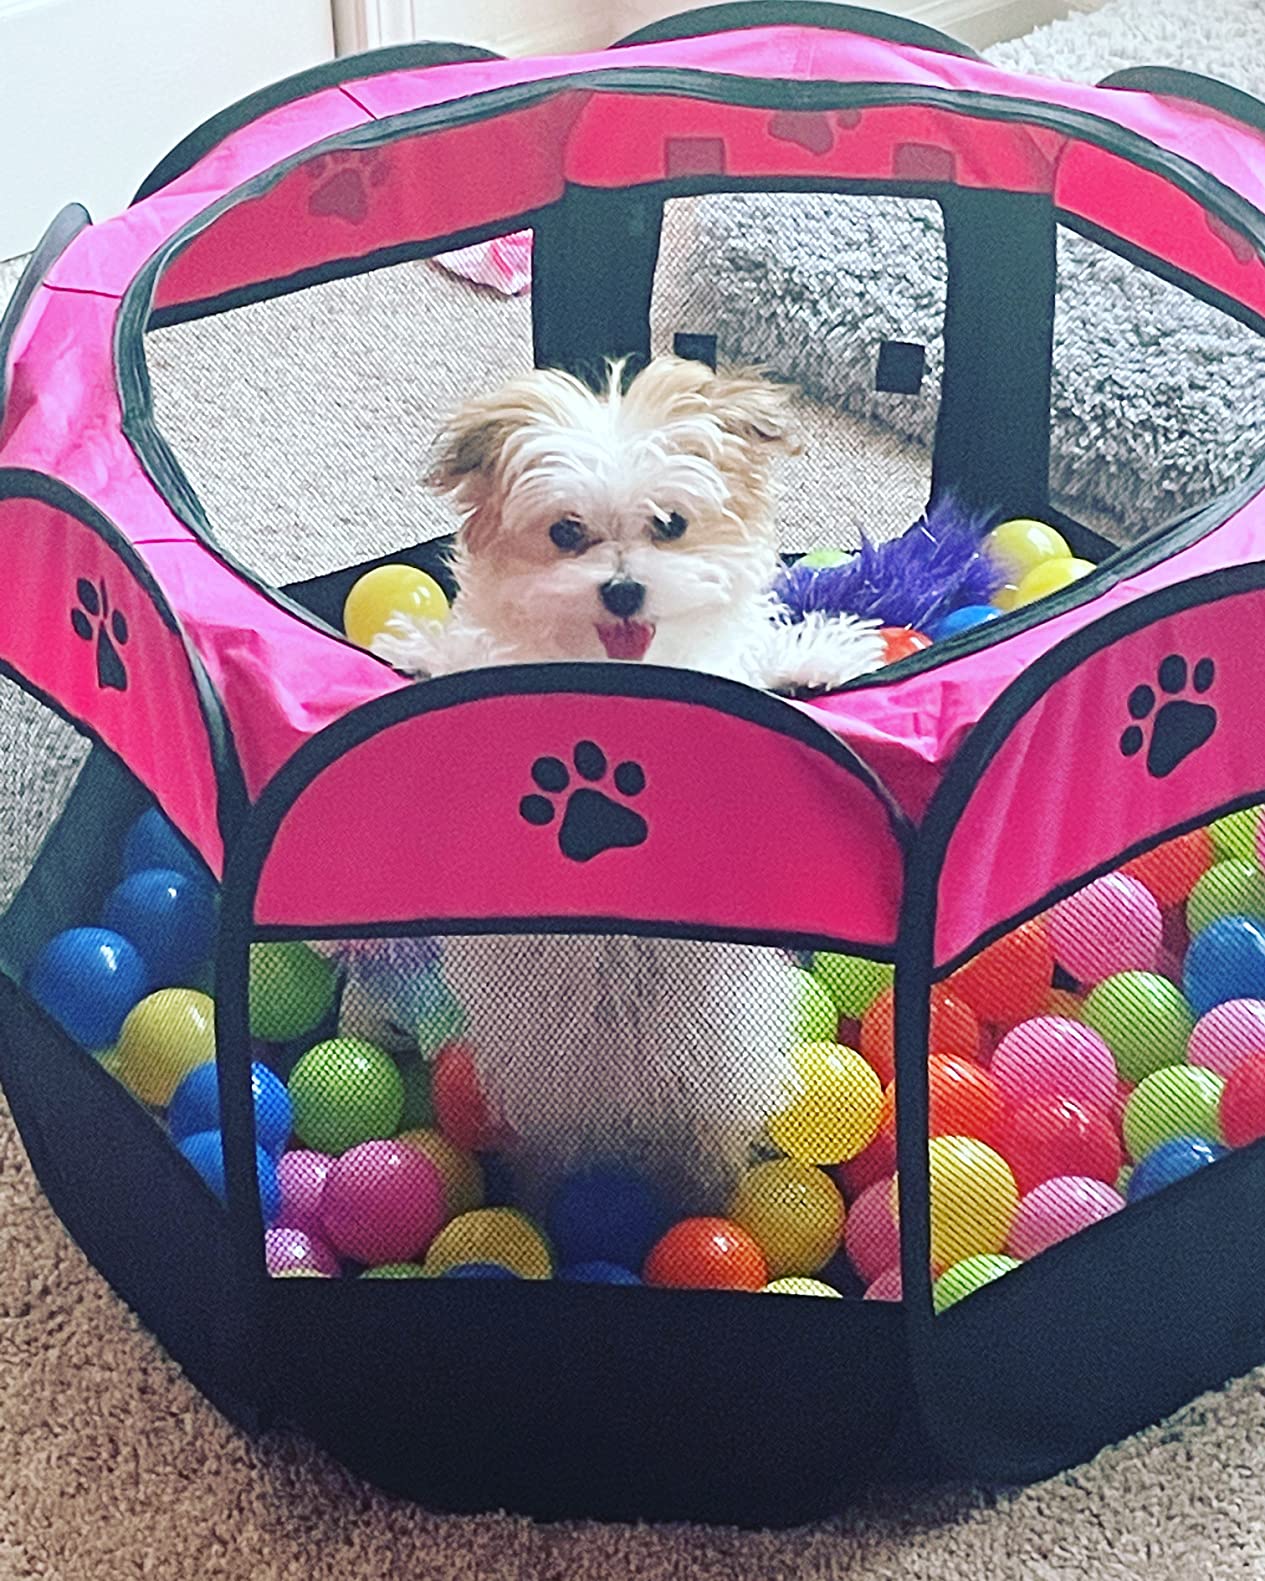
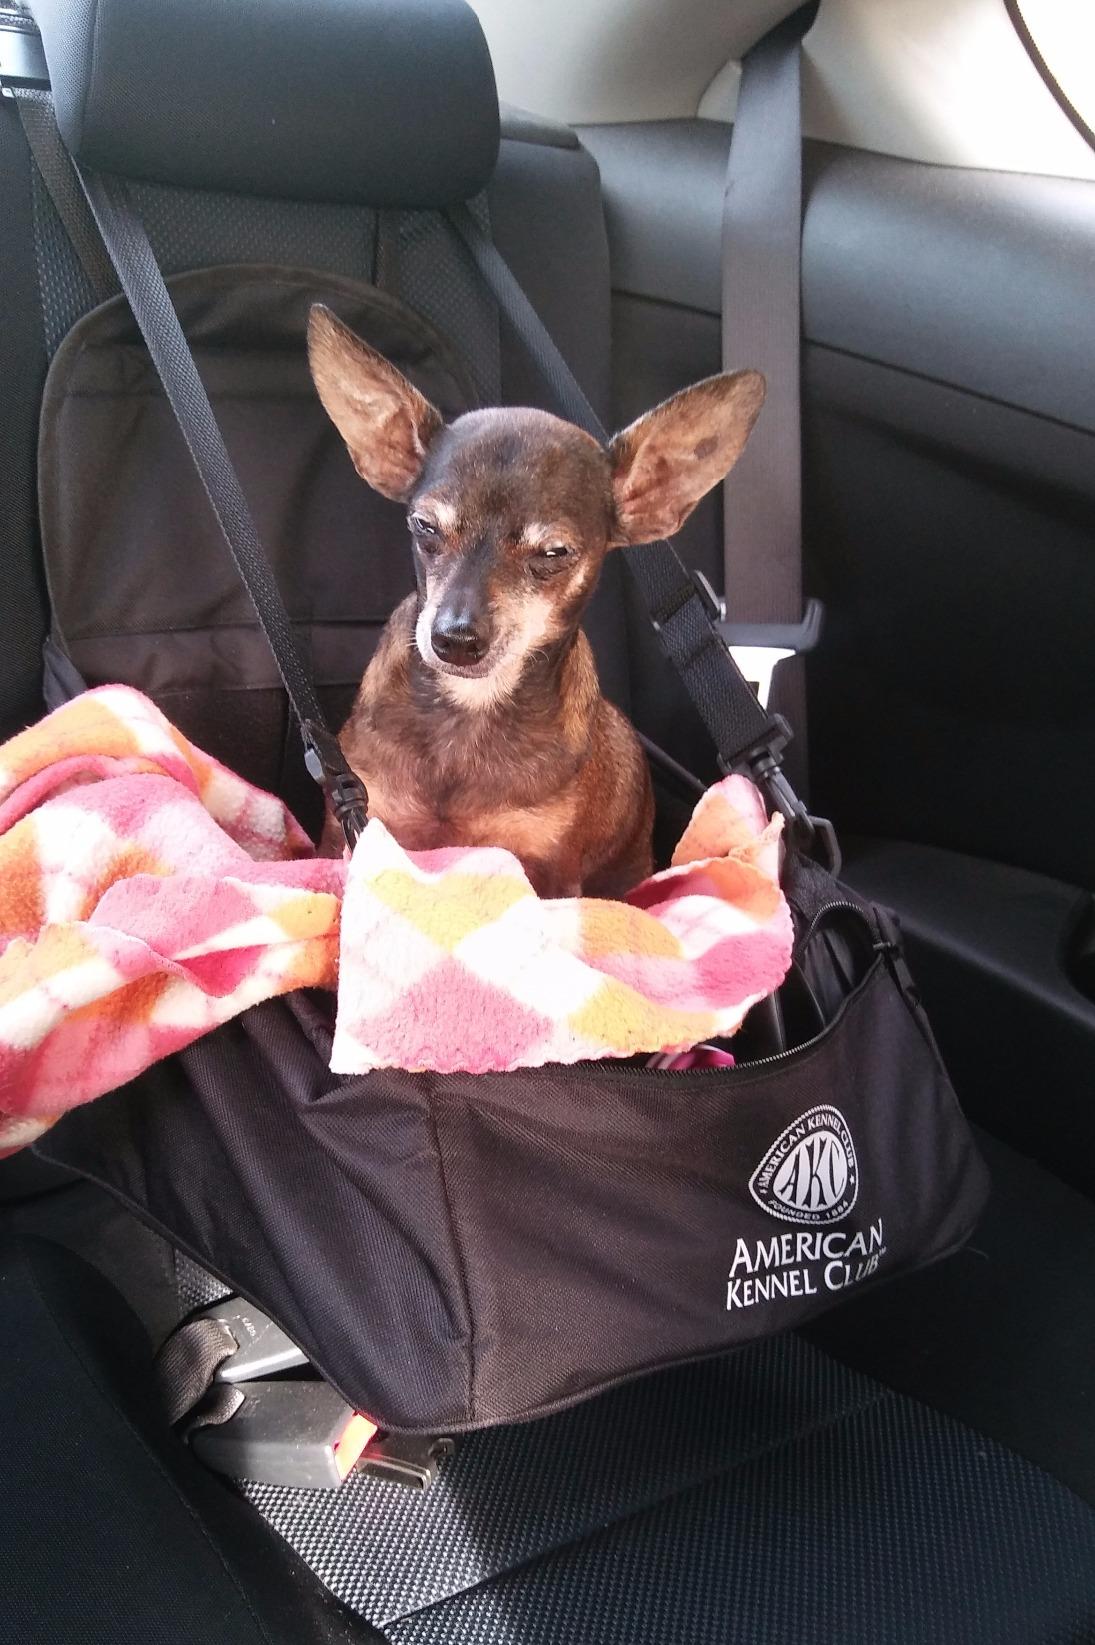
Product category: items_kennel
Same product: no